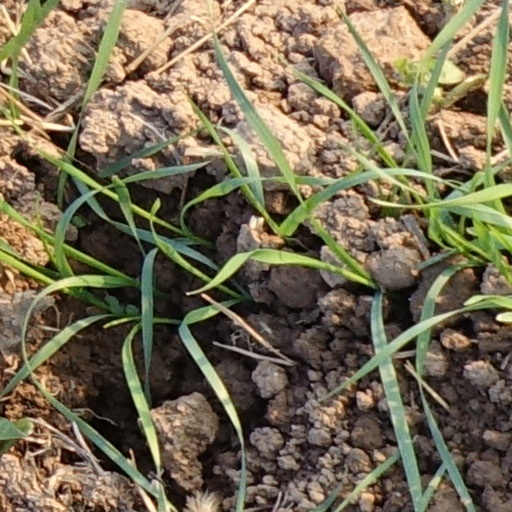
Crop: wheat